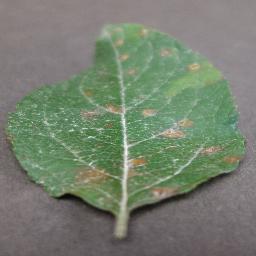
Label: Apple___Cedar_apple_rust